Australian Alps

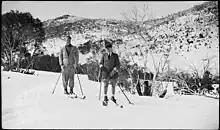
Skiing, Mt. Kosciusko, Australia, c. 1925, by Albert James Perier

The Australian Alps are important for conservation, recreation, and as a water drainage basin, with much of the range's eastern slopes having its runoff diverted artificially into the Murray River and its tributary the Murrumbidgee River through the civil engineering project of the Snowy Mountains Scheme.